Parados

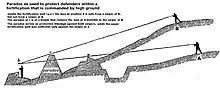
Parados defilading a fortification

A parados is a bank of earth built behind a trench or military emplacement to protect soldiers from attack from the rear or from enfiladement.